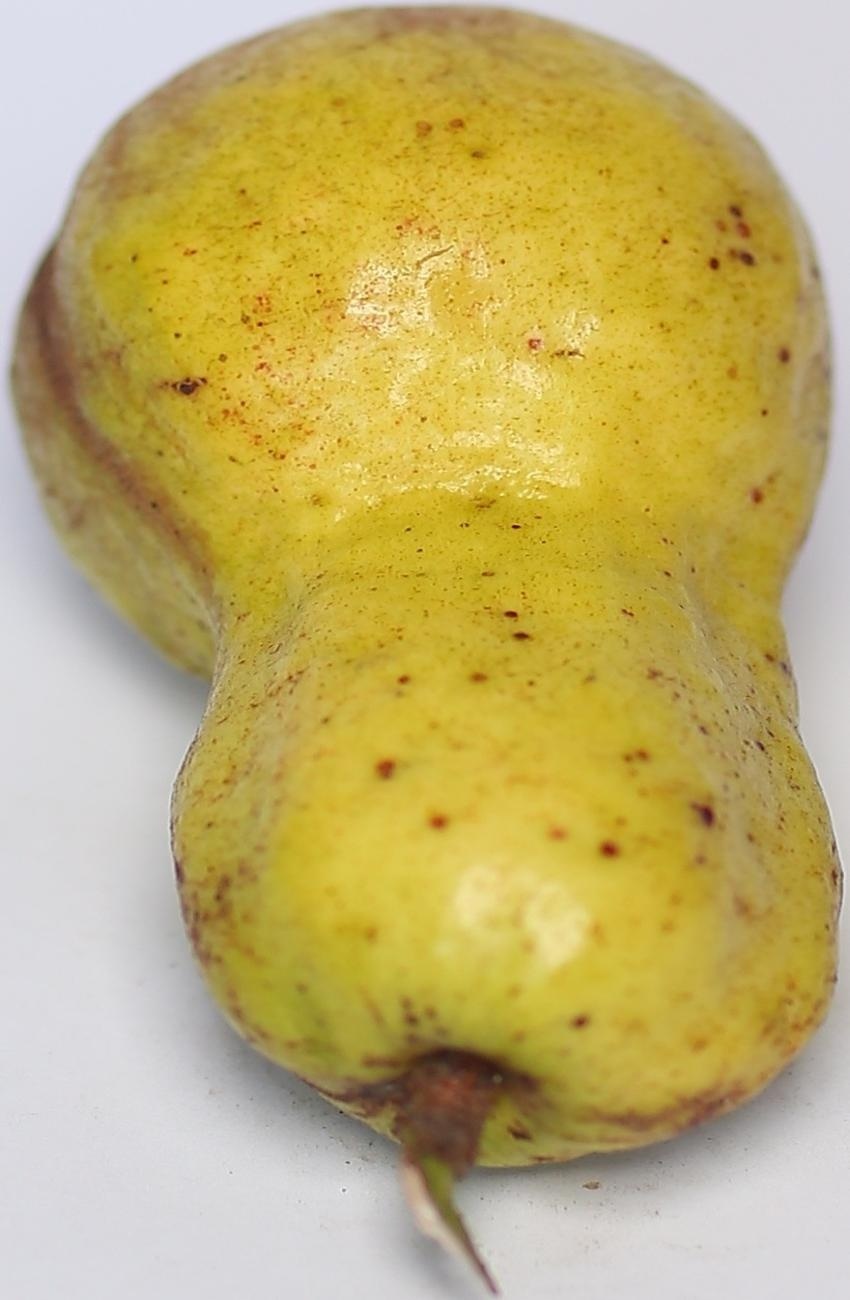
Maturity: ripe
Variety: local-sindhi